Battle of Zsigárd

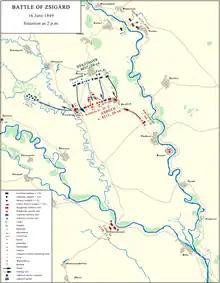
Battle of Zsigárd. Situation at 2 p.m

Early afternoon the situation changed because the Herzinger detachment arrived on the battlefield from the direction of Deáki, which joined the Pott brigade, and now the k.u.k. forces became numerically superior to the Hungarians, the Austrians having around 5,900 soldiers and 24 cannons, while the Hungarians had around 5,000 soldiers and 21 guns. Herzinger took over the leadership of the Austrian troops, deploying the Pott brigade on the left, and the Theissing brigade on the right flank, and after a short resting, he ordered the attack. Asbóth deployed his units in front of Zsigárd, leaving the 39/1. battalion, to protect the village. The bulk of Pott's brigade, which marched from Pered straight to the western exit of Zsigárd, faced the 60. and 54. Honvéd battalions and a battery under the personal command of Asbóth; the 2. kaiserjäger battalion of the same brigade, headed towards the center of Zsigárd defended by the 39. (Dom Miguel) battalion led by Major Collig; while the Theissing brigade from the right flank came face to face with the 56. battalion, 3 companies of the 6. (Württemberg) hussar regiment and the cavalry battery led by Major Kisfaludy. As it was shown earlier, Asbóth weakened his right flank by sending the 25. battalion to Királyrév.